Greyskull

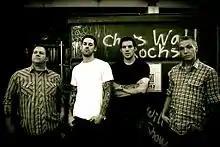
Greyskull in 2008 (L-R: Kane Kelly, Brad Bevill, Chris Smyers, Robbie Estill)

Greyskull are a four-piece Texas punk rock band originating from Dallas, Texas that was started in 2001 by Chris Smyers and Brad Bevill. Rooted in melodic punk rock and old renegade country, Greyskull are influenced by the great bands and artists before them like Social Distortion, Bad Religion, Chris LeDoux, the Ramones and Merle Haggard.